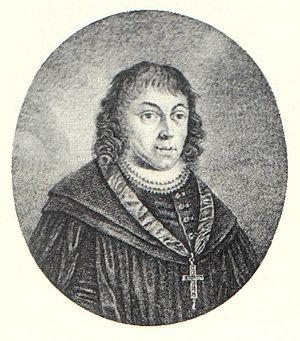
Johann von Dalberg, né le 14 août 1455 à Oppenheim, mort le 27 juillet 1503 à Heidelberg est évêque de Worms et chancelier de l’Université de Heidelberg de 1480 à 1482.